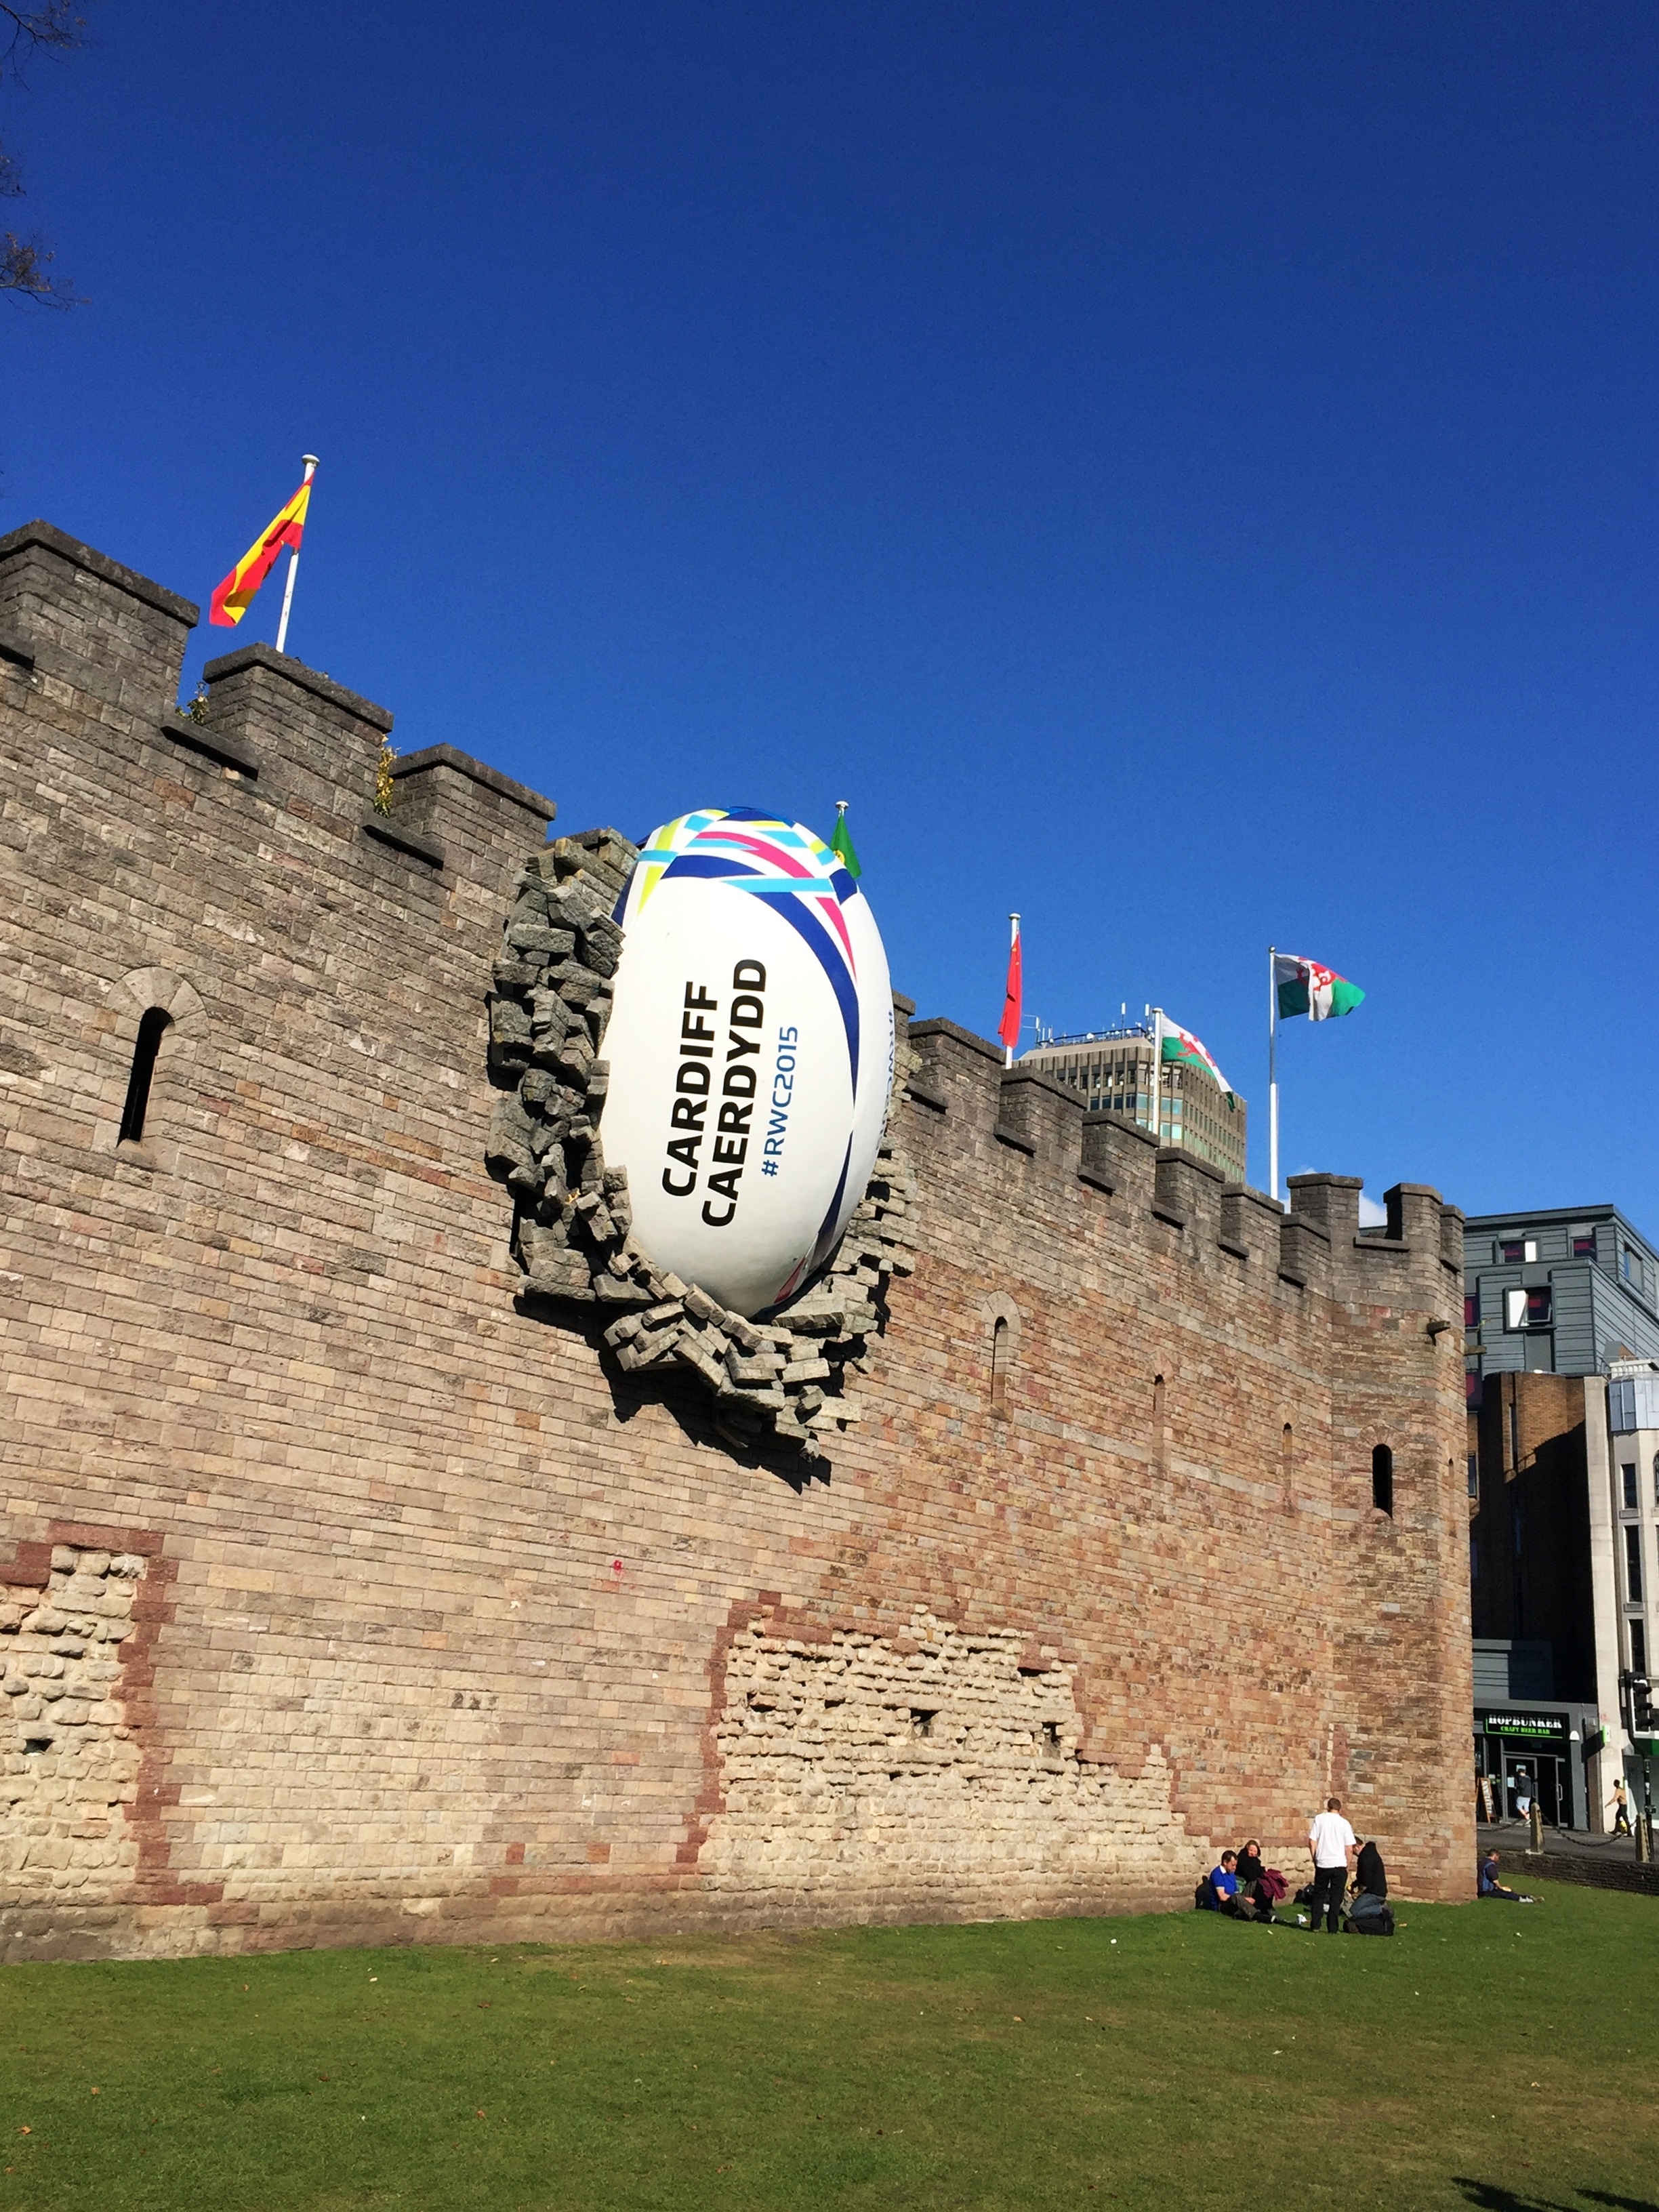
town, wall, castle, rugby, wales, cardiff, united kingdom, atmosphere of earth, rugby world cup